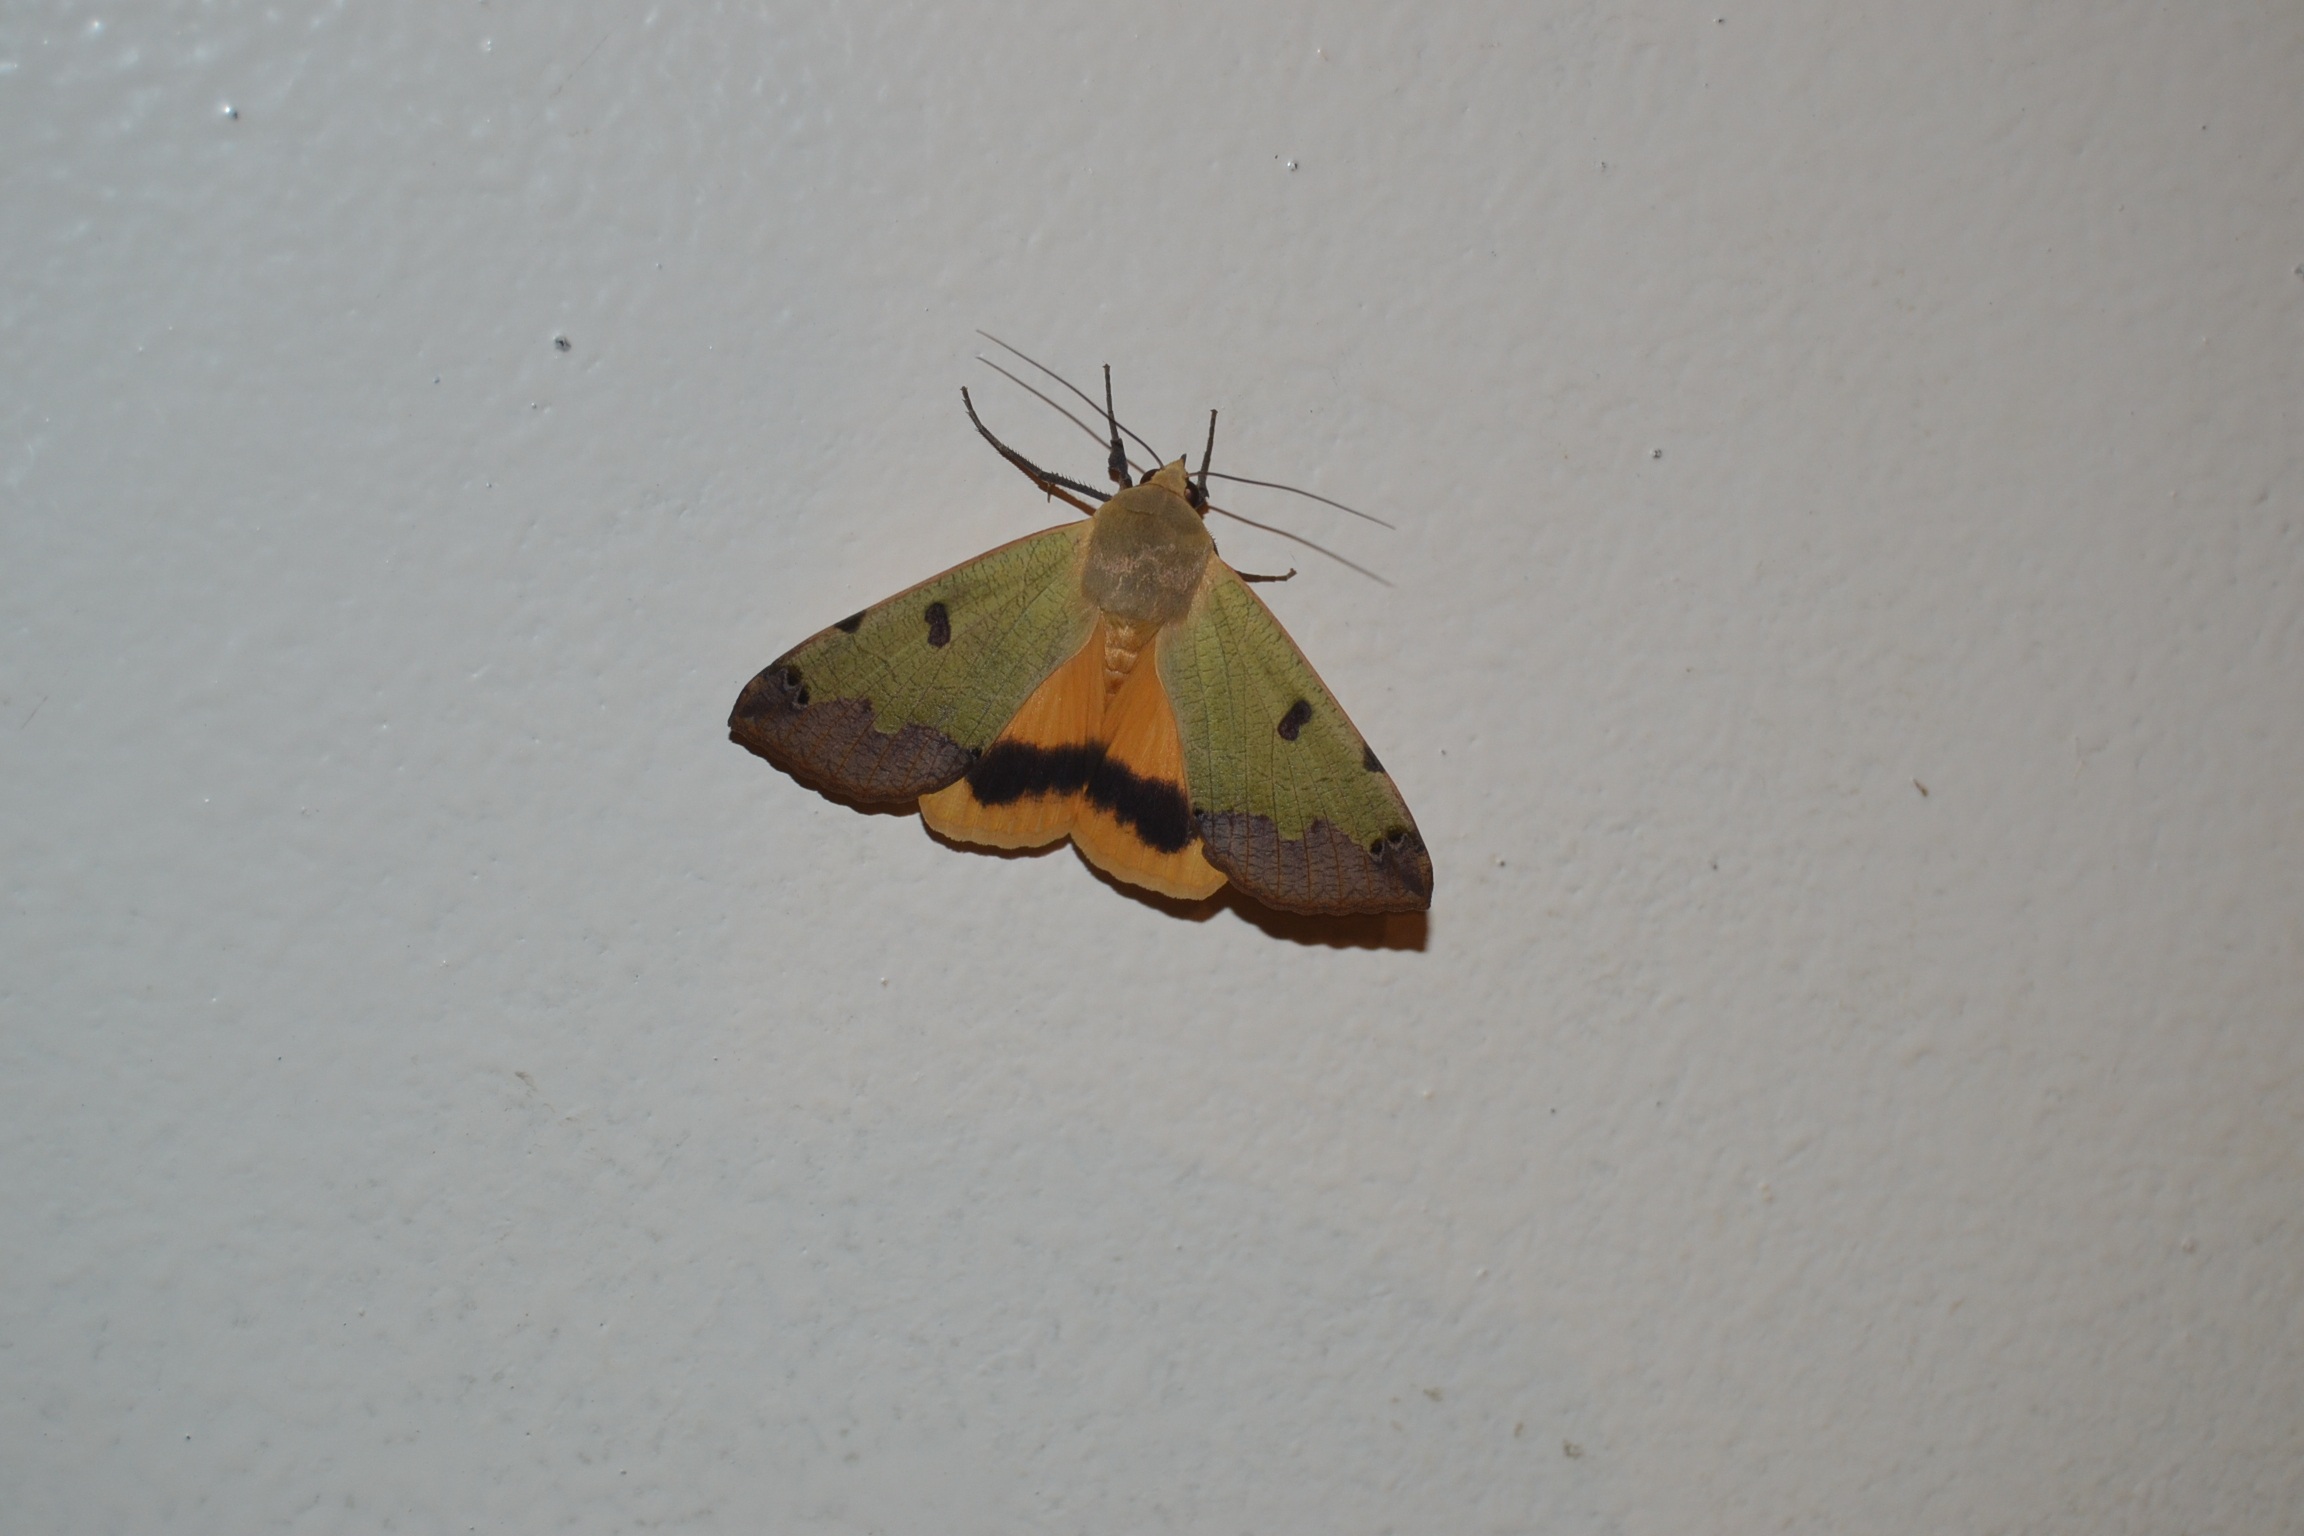
wing, leaf, insect, brown, moth, butterfly, yellow, fauna, invertebrate, macro photography, arthropod, pollinator, butterfly night, moths and butterflies